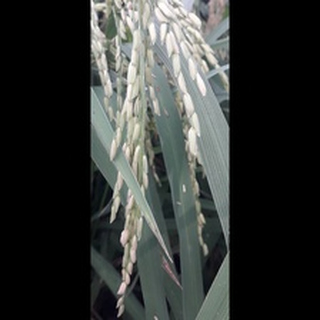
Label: healthy_rice